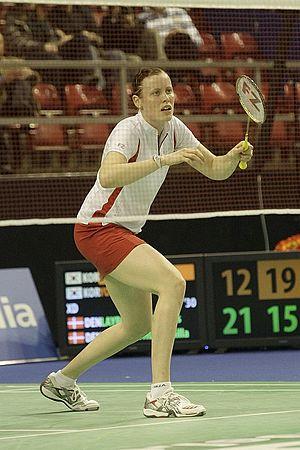
Kamilla Rytter Juhl est une joueuse de badminton professionnelle danoise spécialiste du double dames et double mixte. Elle est triple championne d'Europe de double dames : en 2008 avec Lena Frier Kristiansen et en 2012 et 2014 avec Christinna Pedersen. Elle a également remporté deux titres européens en double mixte : en 2006 et 2010 avec Thomas Laybourn.